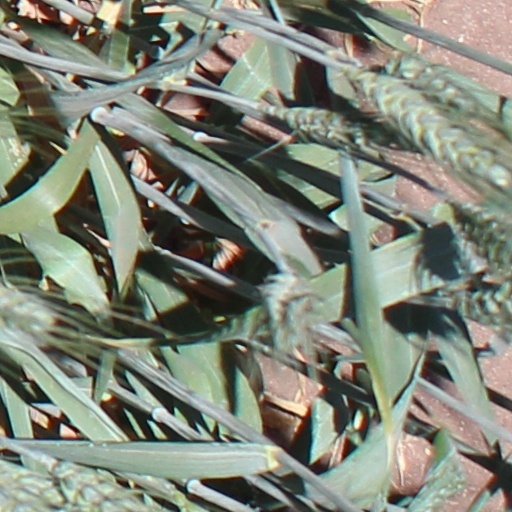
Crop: wheat